Mamilla

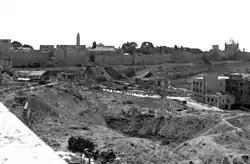
No man's land in Jerusalem, between Israel and Jordan. The photo (taken approx. 1964) depicts the Old City wall, Dormition Abbey (on the far right), and Tower of David (center-left). It was taken from the building of the Geology dep. of the Hebrew University of Jerusalem, then located on Mamilla street.

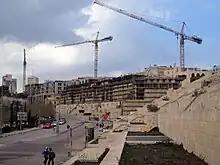
The terrace and Jerusalem stone-covered parking garage with construction in the background, January 2007

Following the approval of the 1947 UN Partition Plan, an Arab protest aiming to march from the Jaffa Gate to Princess Mary Street was stopped by British police on December 2, 1947. This led the protestors to riot, ransack and burn many Jewish stores, invoking a reprisal from Jewish militias, who fired at the rioters. An Arab-owned cinema was burned to the ground. Several Jewish residents were stabbed over the course of the 1947 Jerusalem riots, one of the events leading to the area's decades-long stagnation and use as a no man's land during the war of 1948